Frederick Scherger

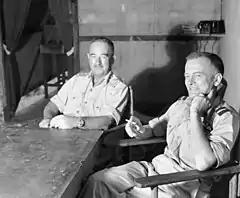
Two men in light-coloured uniforms seated at a table

A jeep accident in August left Scherger with a fractured pelvis, necessitating his evacuation to Australia for rehabilitation. In his absence, Air Commodore Harry Cobby took command of No. 10 OG; two months later the formation was redesignated the Australian First Tactical Air Force (No. 1 TAF). Still recuperating, Scherger acted in the role of Air Member for Personnel at RAAF Headquarters, Melbourne, from January to May 1945. On 10 May, he was posted back to the Pacific to resume control of No. 1 TAF following Cobby's dismissal in the wake of the "Morotai Mutiny". He returned as Operation Oboe One, the Battle of Tarakan, was under way; No. 1 TAF's airfield construction teams had been tasked with opening the runway on Tarakan Island within a week of Allied landings but extensive pre-invasion damage and adverse environmental conditions delayed this until the end of June. He then led No. 1 TAF in Operation Oboe Six, the invasion of Labuan, going ashore on the afternoon of the landings on 10 June to establish his command post. By July, when the final Allied offensive of the Borneo Campaign took place as Operation Oboe Two in Balikpapan, No. 1 TAF had reached a strength of some 25,000 personnel; by the end of hostilities on 14 August this figure had been reduced with the transfer of units to the recently formed No. 11 Group.